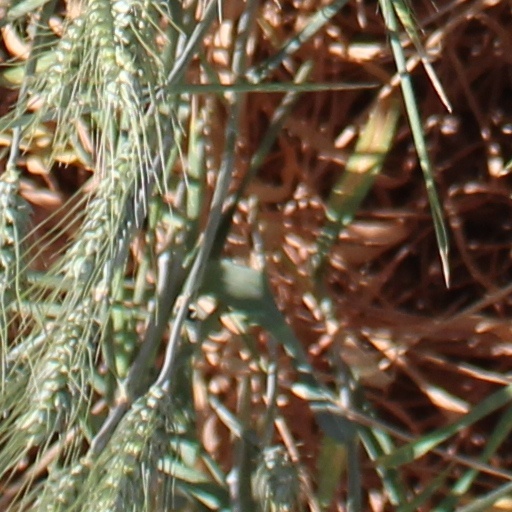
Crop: wheat